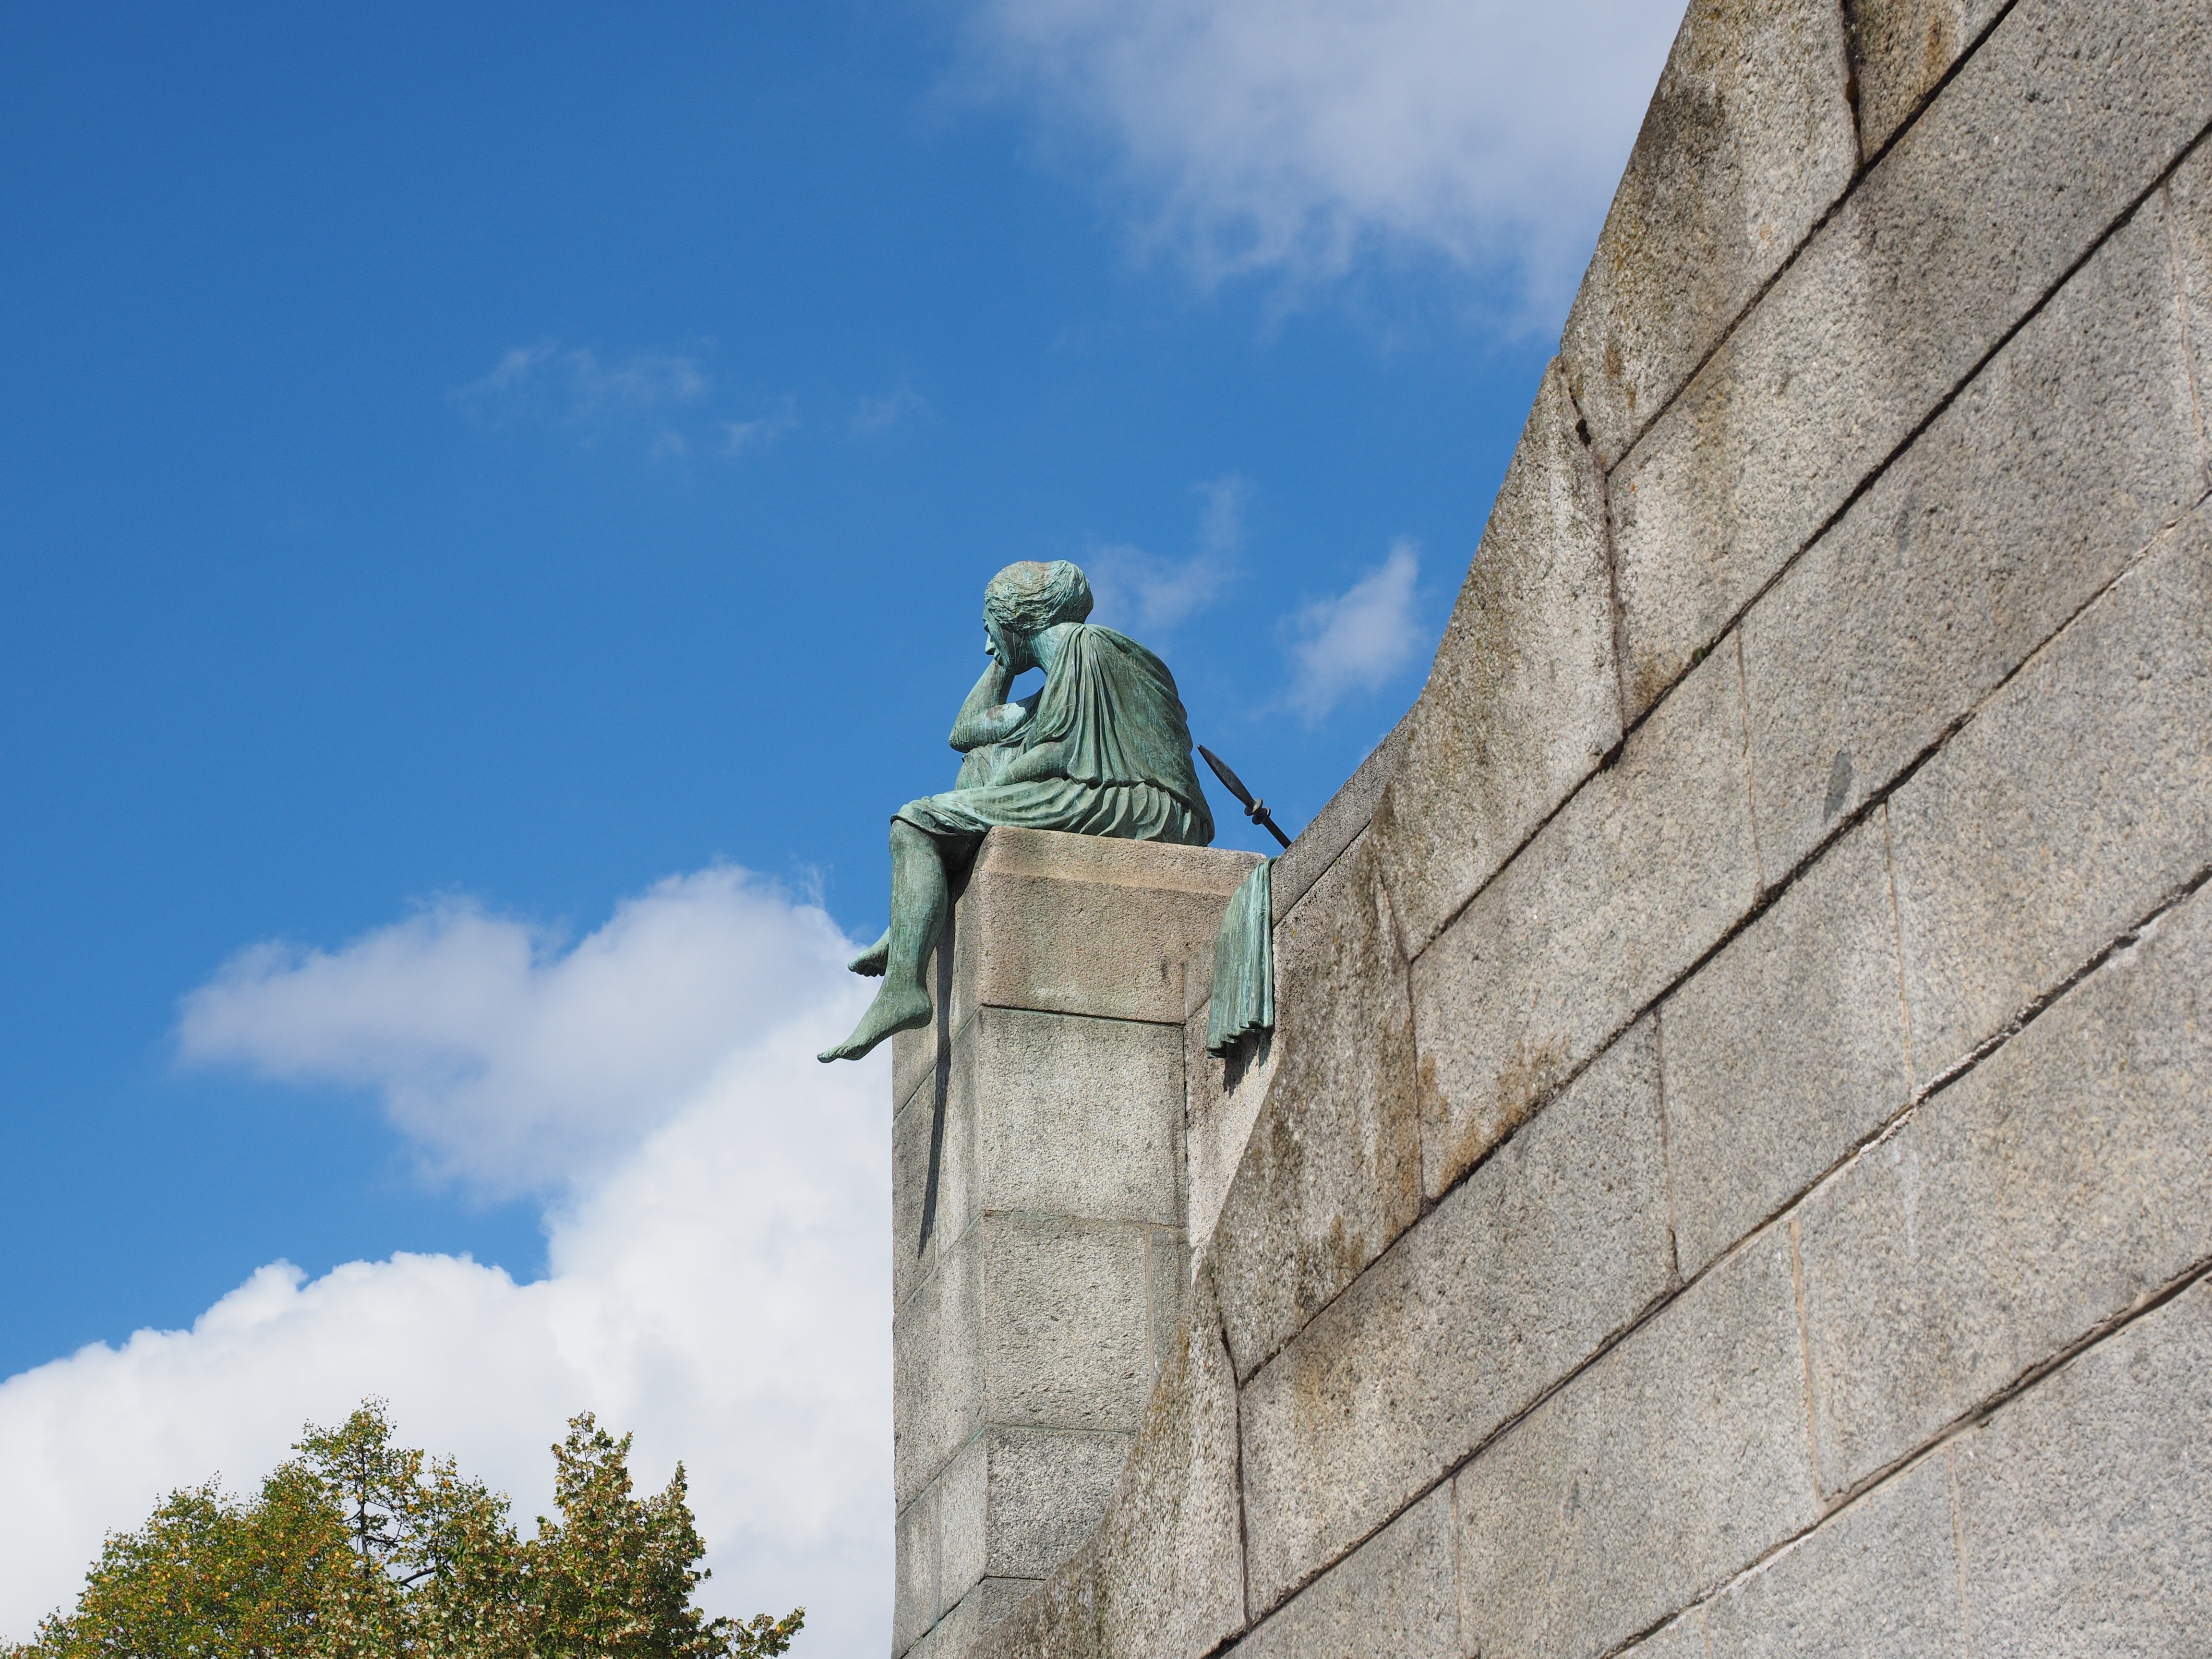
rock, woman, wall, monument, statue, landmark, blue, sculpture, memorial, art, basel, bronze statue, helvetia on travel, bettina eichin